Little Saigon

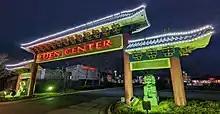
Eden Center at night

The Houston area is home to over 150,000 Vietnamese people. A section of Midtown Houston known as "Little Saigon" was the original commercial district home for the Vietnamese community in Houston. The boundaries are IH 69/US 59, Preston Street, St. Joseph Parkway and Emancipation Avenue. Vietnamese street signs denote the area since 1998. In 2004, this area was officially named "Little Saigon" by the city of Houston. The redevelopment of Midtown Houston from run-down to upscale increased property values and property taxes, forcing many Vietnamese-American businesses out of the neighborhood into other areas.